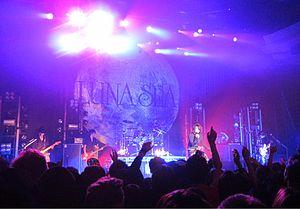
LUNA SEA est un groupe de rock japonais fondé en 1986 par Ryuichi Kawamura, Yasuhiro "Sugizo" Sugihara, Shinobu "Inoran" Inoue, Jun "J" Onose et Shinya Yamada, formation qui ne changera pas malgré les dix ans de pause du groupe, de 2000 à 2010. Ils ont réalisé jusqu'à présent huit albums, de nombreux singles et plusieurs vidéos durant les années 1990.